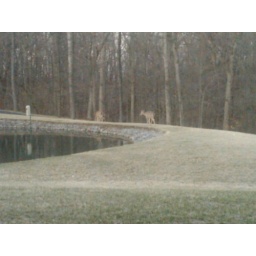
Deer by the pond this morning. Taken out the dining room window from my phone (the digital camera is full)